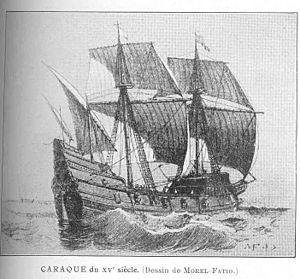
Caraque du XVème siècle
Antoine Léon Morel-Fatio, né le 17 janvier 1810 à Rouen et mort le 2 mars 1871 à Paris au Musée de marine et d’ethnographie du Louvre, est un peintre officiel de la Marine et homme politique français.